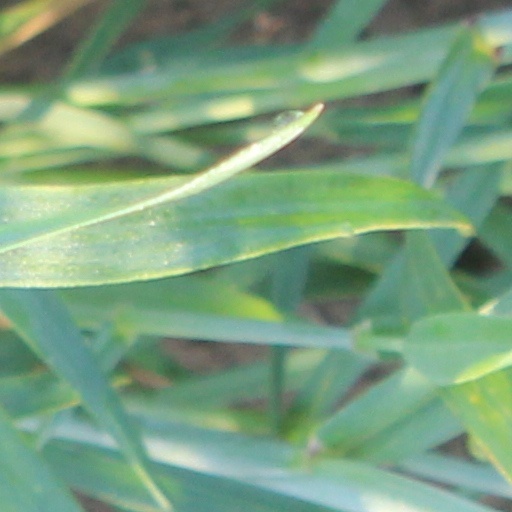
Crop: wheat